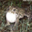
Label: frog